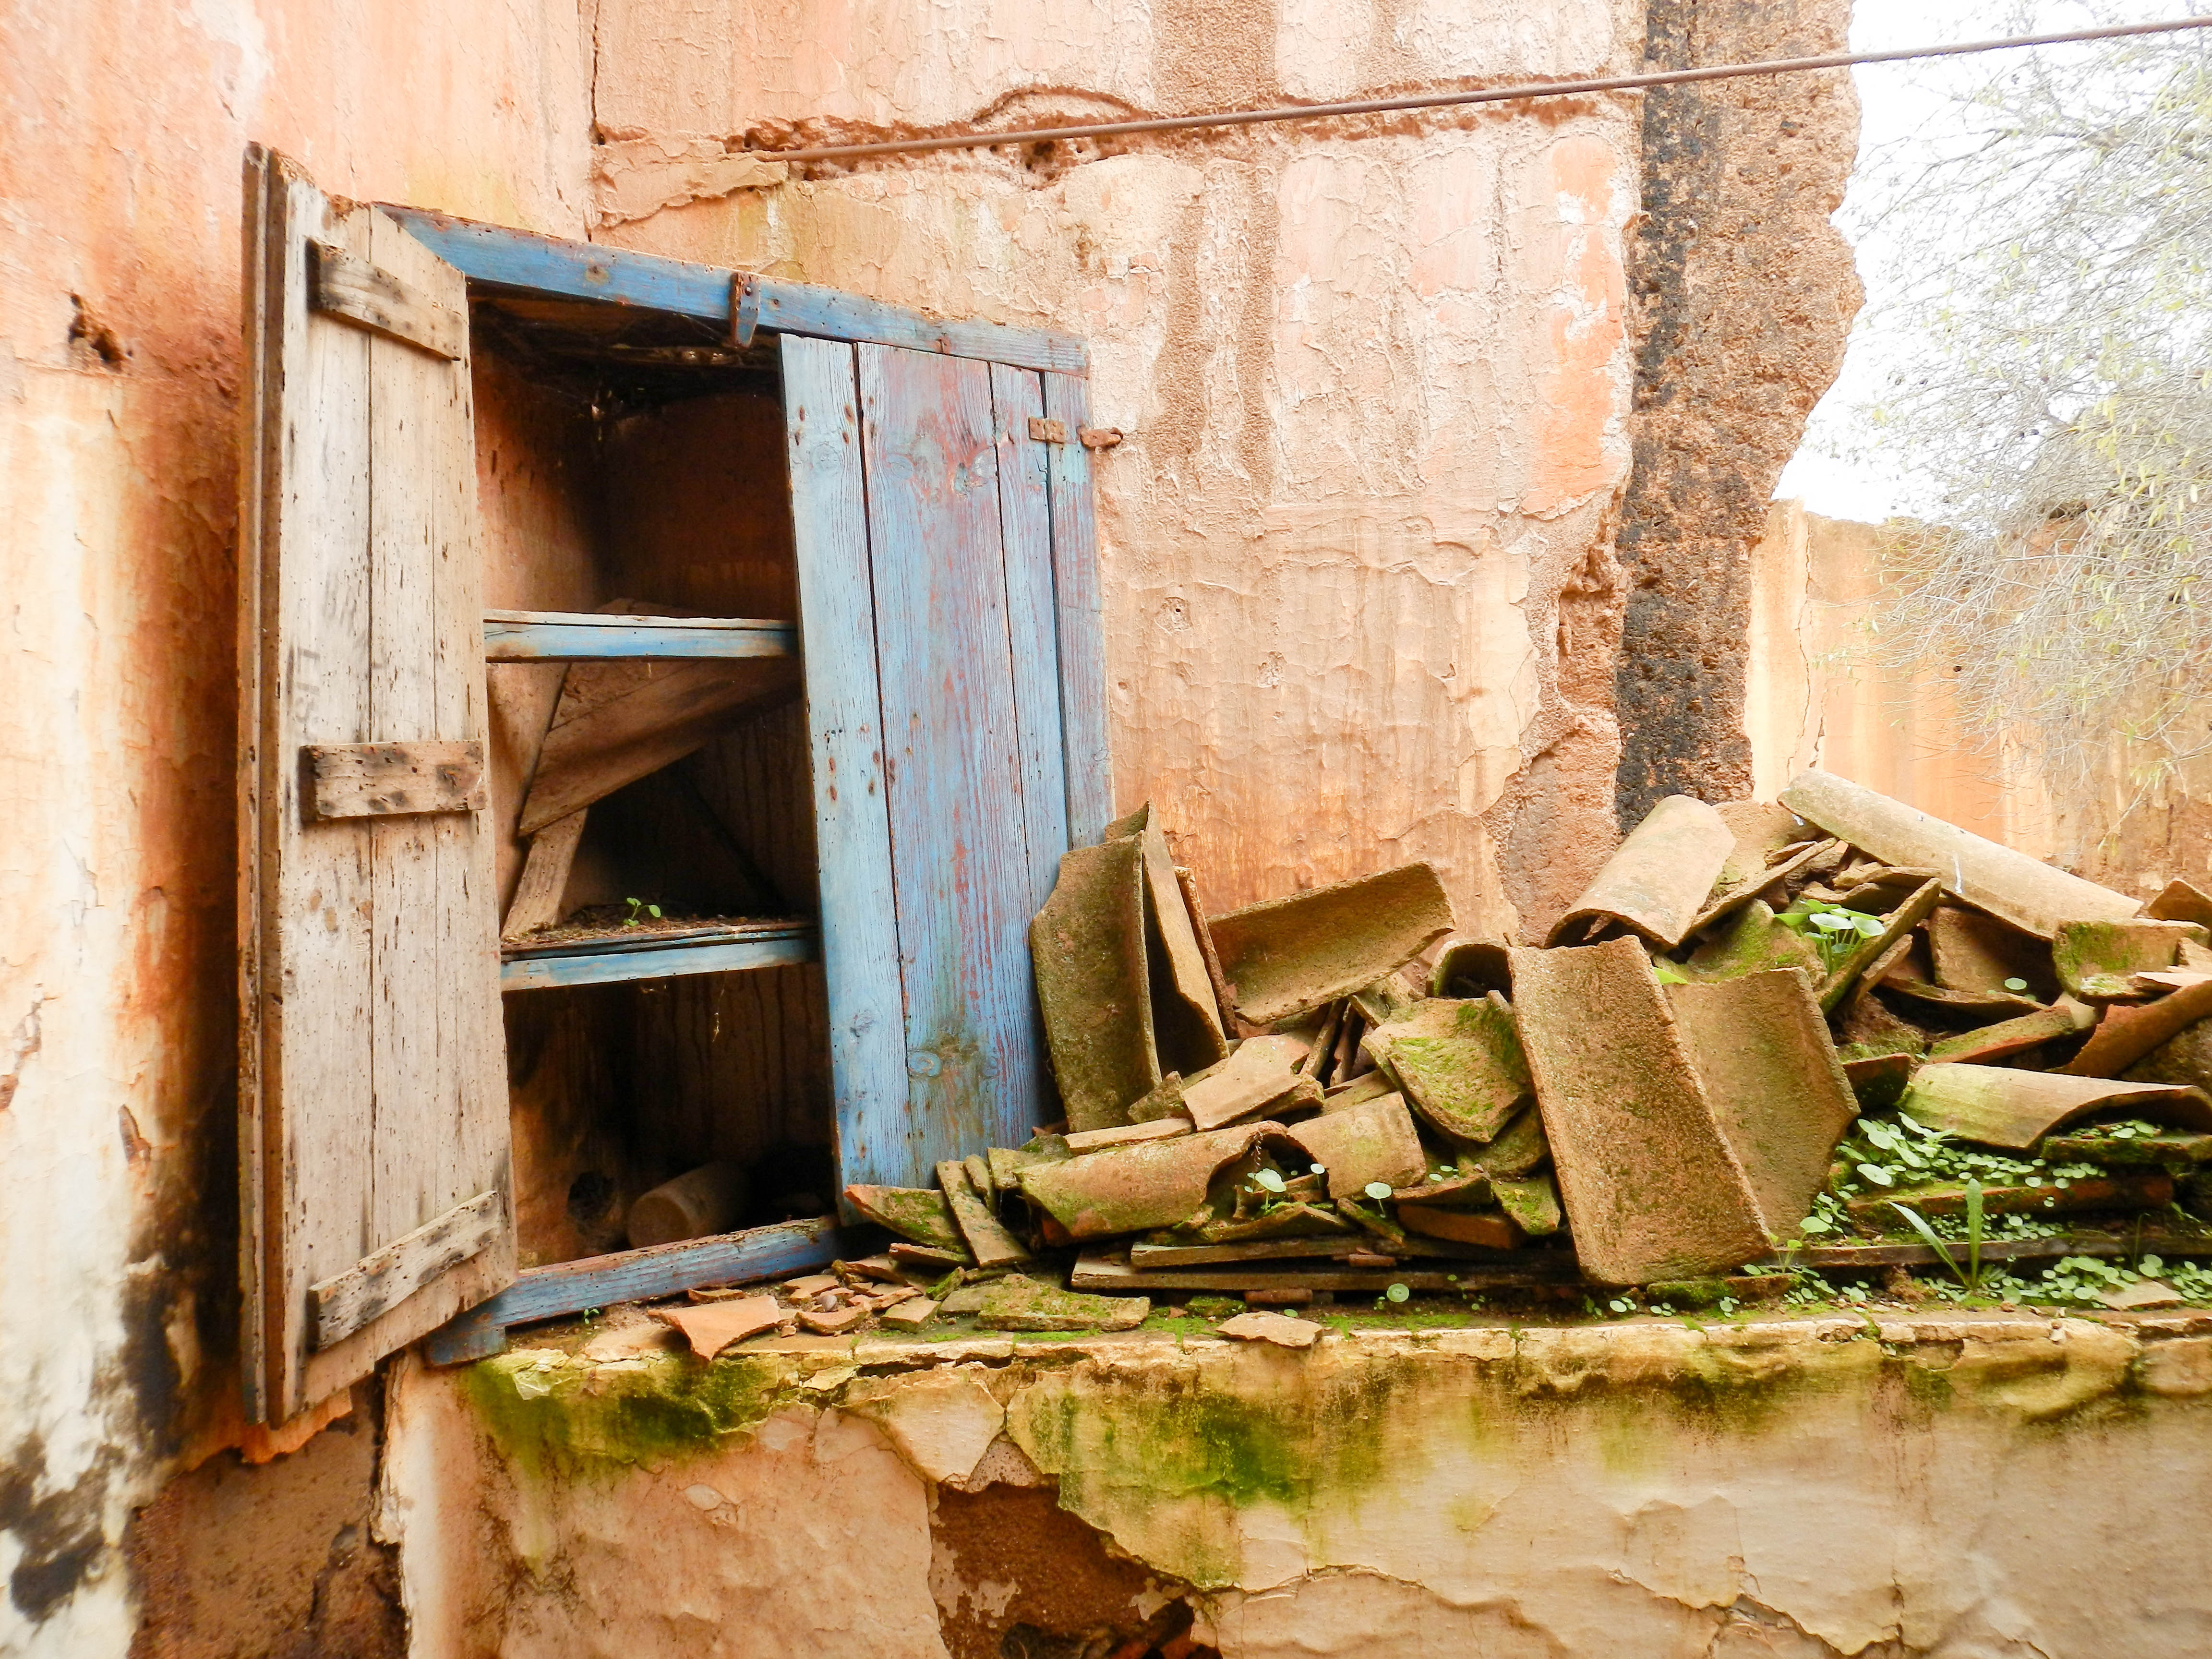
road, route, nature, destination, adventure, ruin, mine, wall, ruins, urban area, house, rural area, wood, window, door, room, rust, building